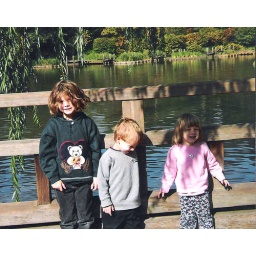
1980 there was water in the bottle lol